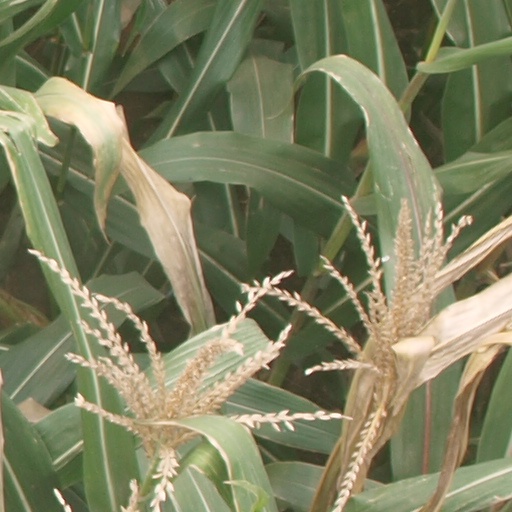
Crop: maize; corn